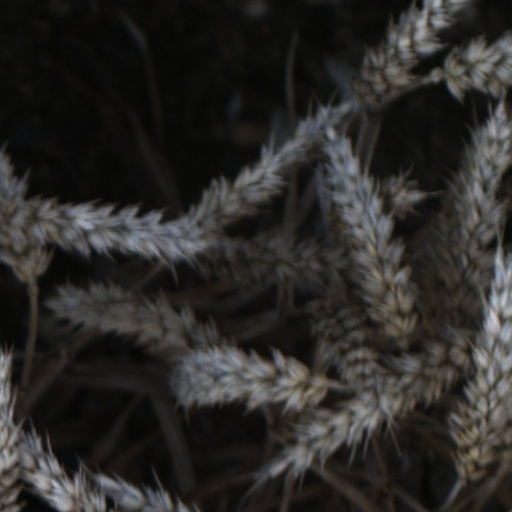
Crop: wheat